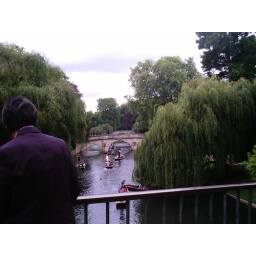
IMAG0043- cambridge- bridge near library